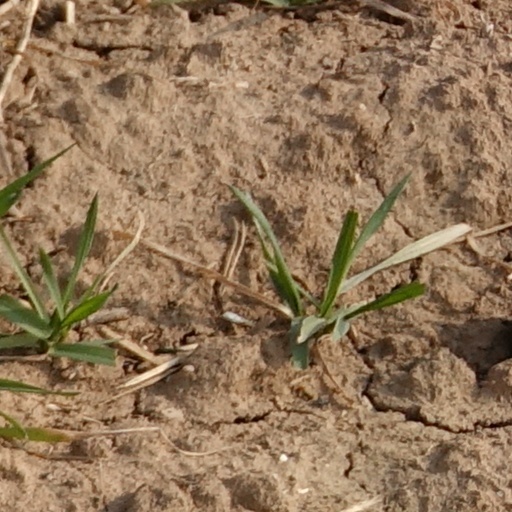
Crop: wheat